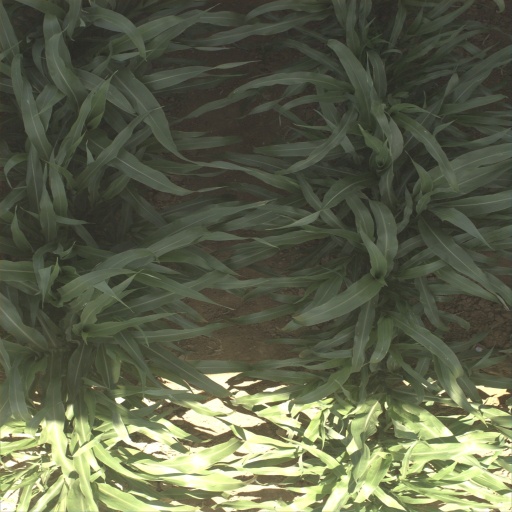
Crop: sorghum